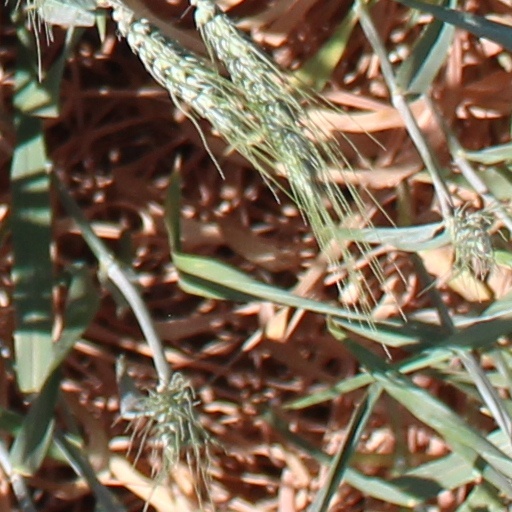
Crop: wheat